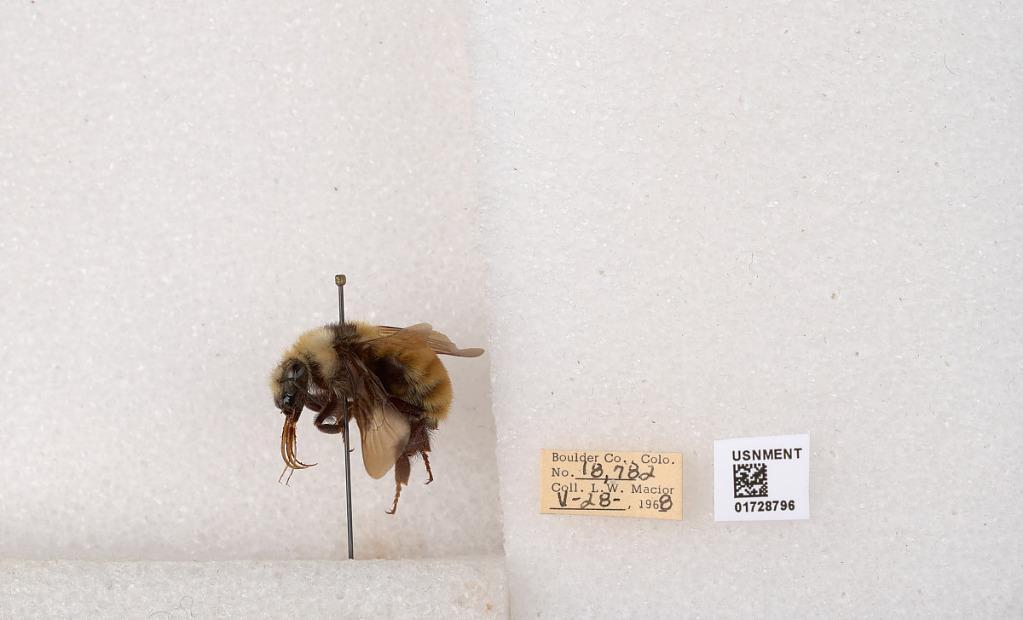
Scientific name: Bombus appositus Cresson
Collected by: L. Macior
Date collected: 1968-5-28
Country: United States
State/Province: Colorado
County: Boulder
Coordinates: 40.0925, -105.358